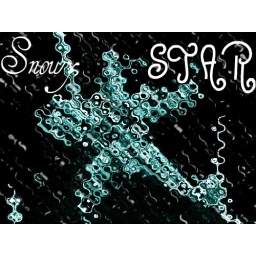
this used to be an orange starfish surrounded by clear water...next thing you know.. it turned out to be like this.